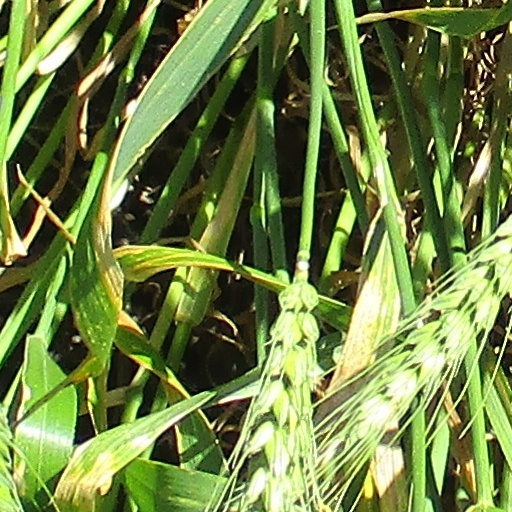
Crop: wheat